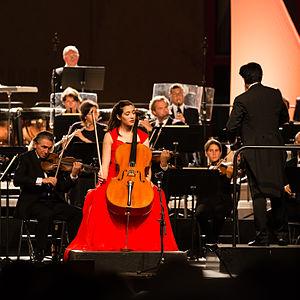
Camille Thomas est une violoncelliste franco-belge.